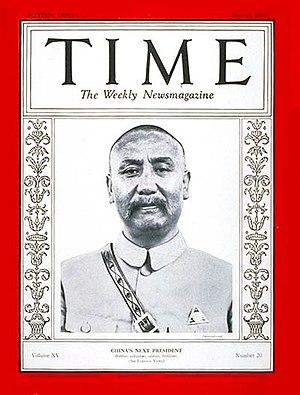
Yan Xishan ou Yen Hsi-shan était un seigneur de la guerre, chef de la clique du Shanxi, qui servit le gouvernement de la république de Chine.